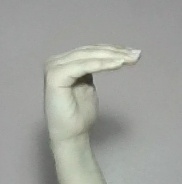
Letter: haa